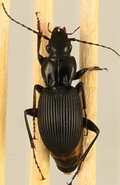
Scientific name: Pterostichus lachrymosus
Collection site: Mountain Lake Biological Station NEON (MLBS), plot MLBS_002